List of trees of Great Britain and Ireland

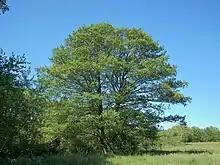
"Alnus glutinosa"

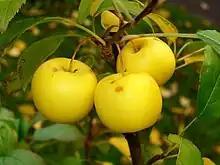
"Malus sylvestris"

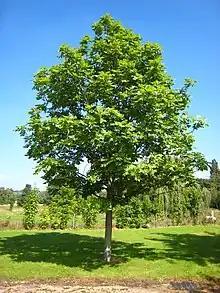
"Fraxinus excelsior"

These larger shrubs occasionally reach tree height, but not on a single stem so do not qualify as trees: